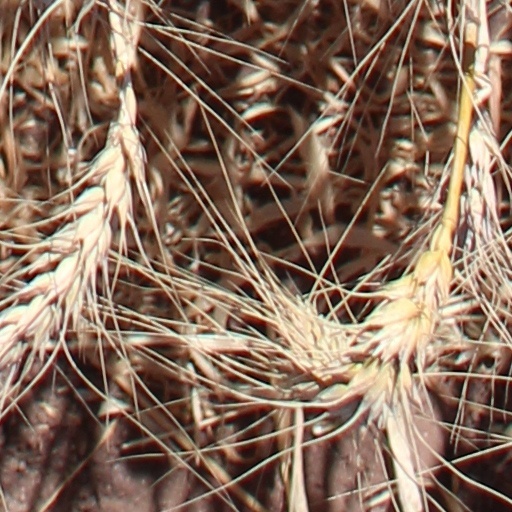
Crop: wheat